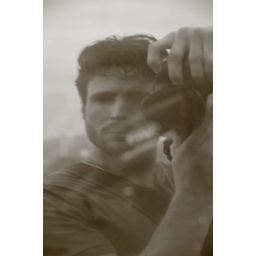
Self portrait on a van window in peru